Marta Jaskulska

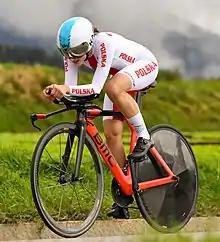
Jaskulska at 2018 World's Championships

Marta Jaskulska (born 25 March 2000) is a Polish professional racing cyclist, who currently rides for UCI Women's WorldTeam . In August 2020, Jaskulska won the under-23 title at the Polish National Time Trial Championships, and the elite title in 2024.